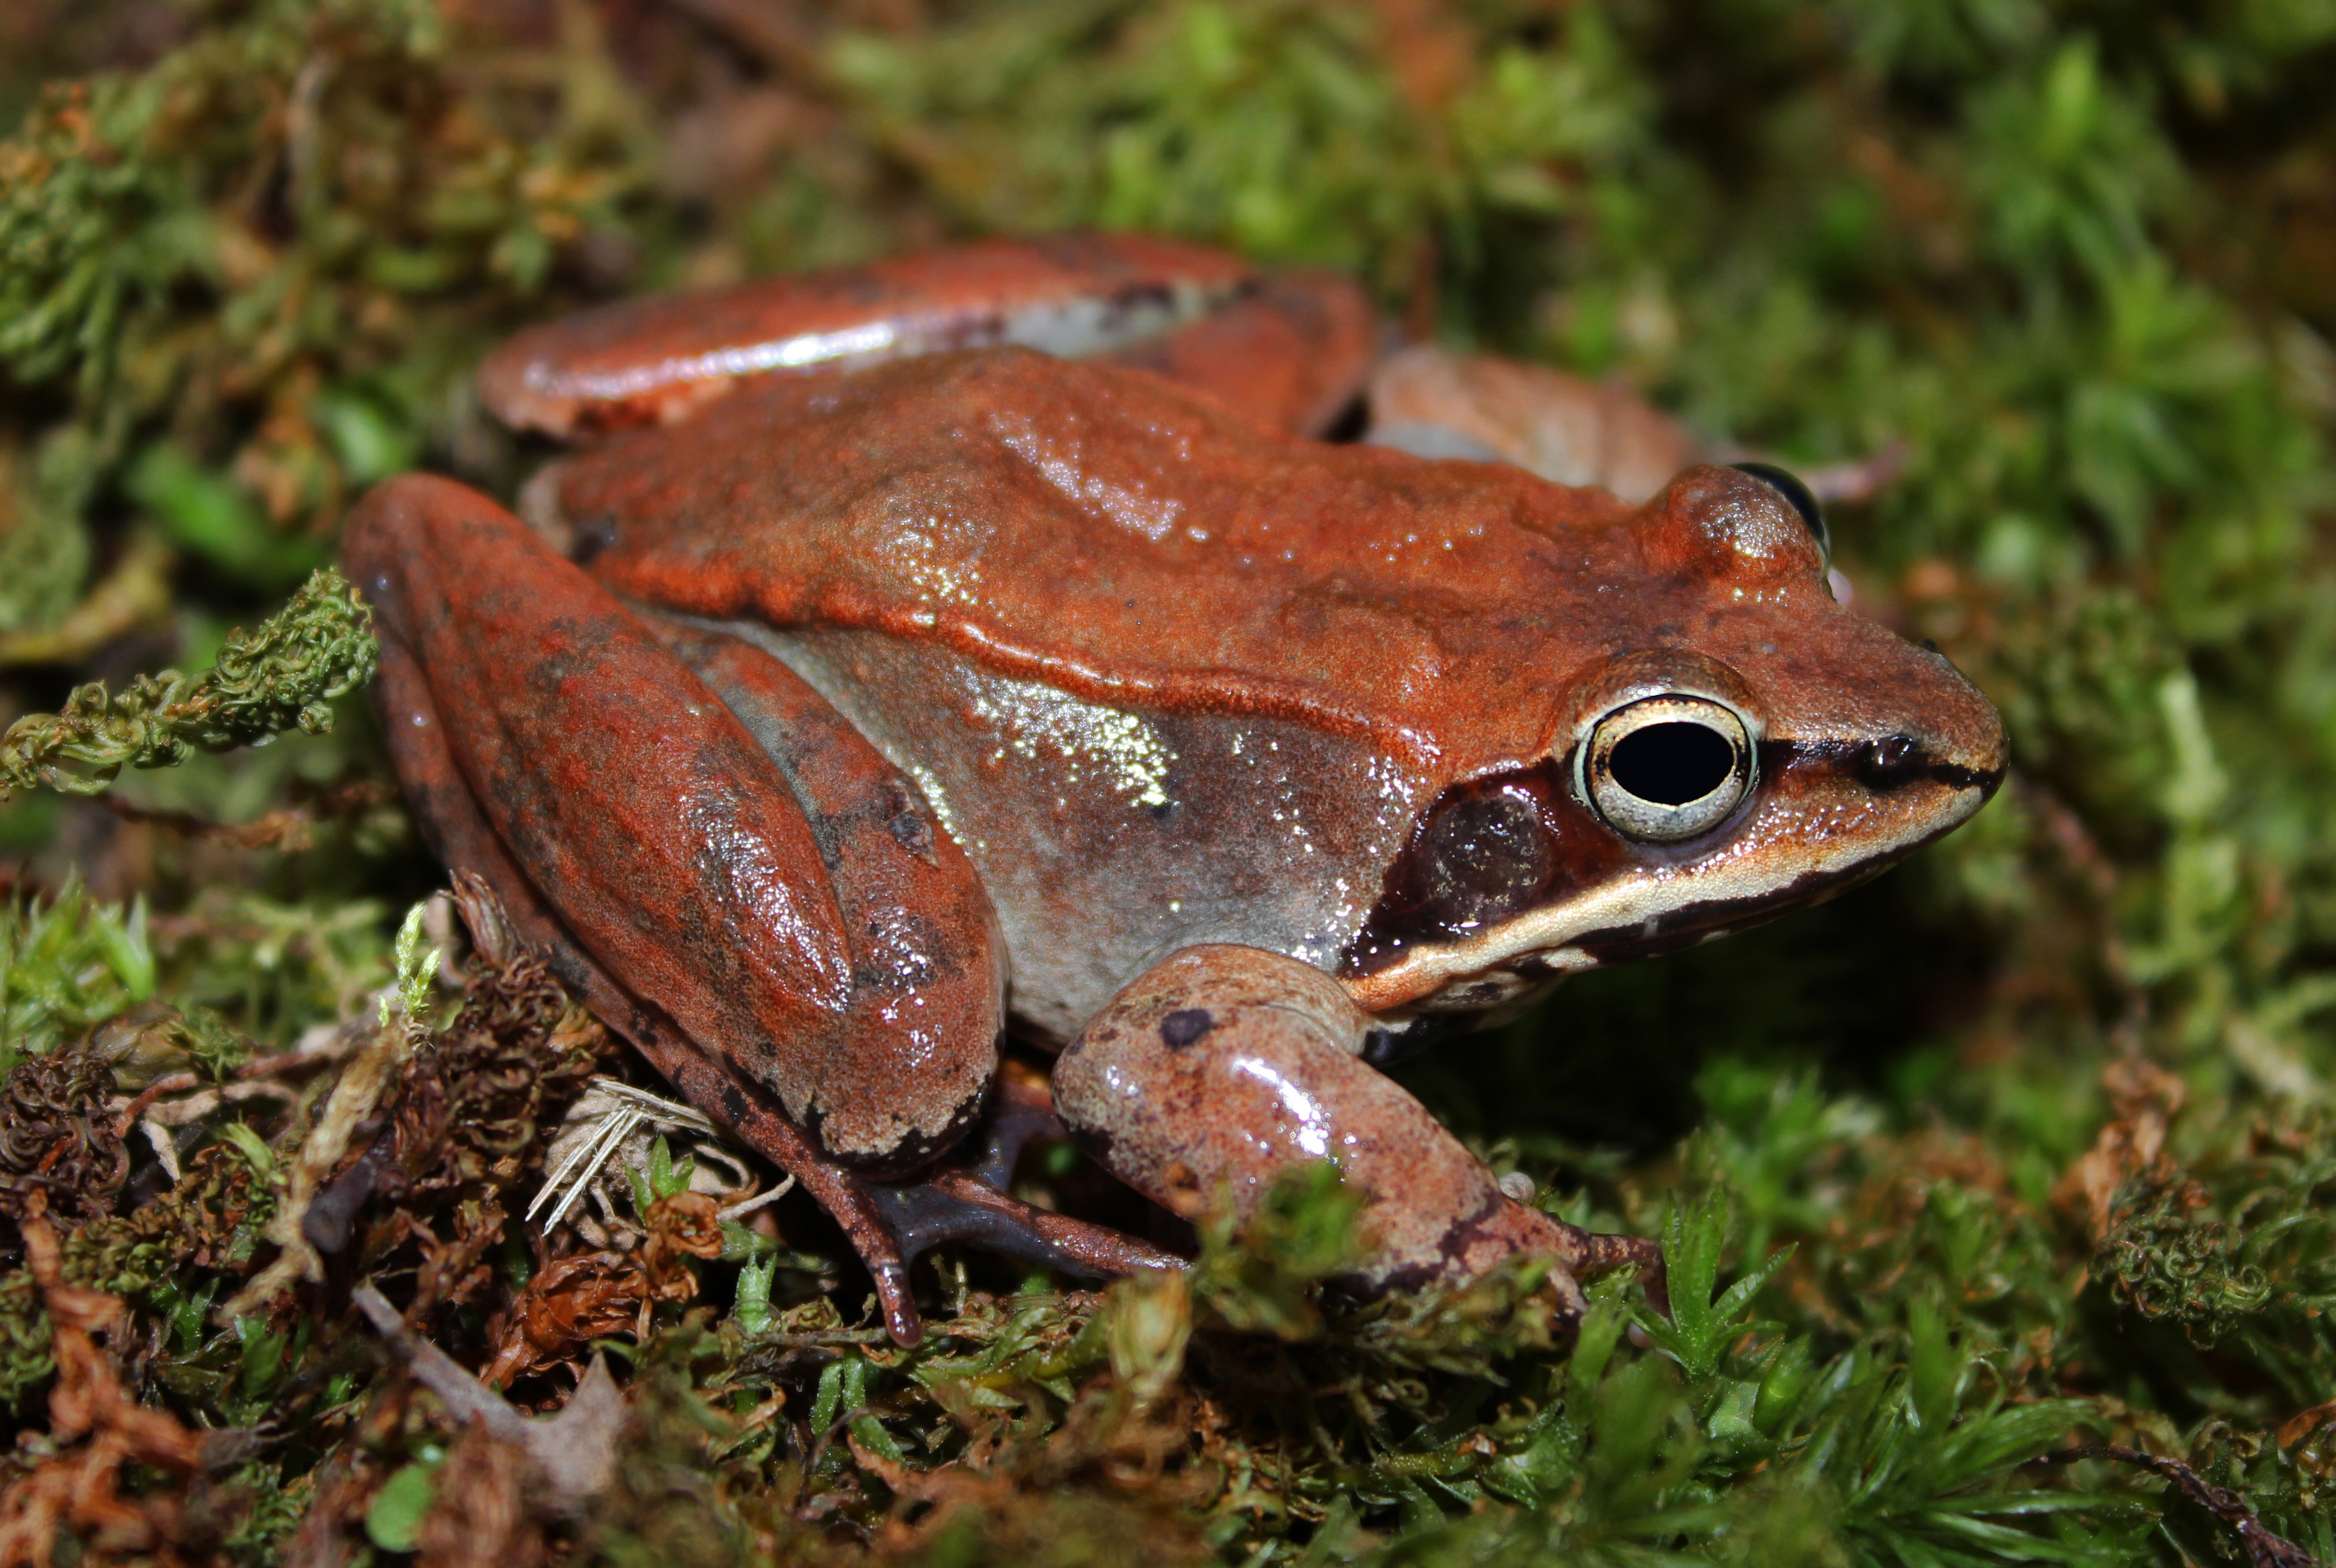
wood, photography, pool, wildlife, spring, canon, frog, toad, amphibian, fauna, tree frog, 2016, rebel, peter, vertebrate, march, st, louis, t3i, true, vernal, sylvatica, rana, breeding, missouri, herp, herping, paplanus, peterpaplanus, woodfrog, macro photography, bullfrog, ranidae